Little Jimmy Dickens

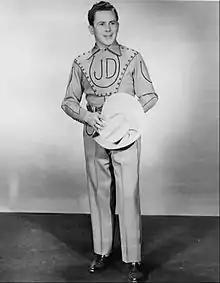
Dickens in 1955

In 1948, Dickens was heard performing on WKNX, a radio station in Saginaw, Michigan, while on location at Buck Lake Ranch, Angola, Indiana. Roy Acuff introduced him to Art Satherley at Columbia Records and to officials from the Grand Ole Opry. Dickens signed with Columbia in September and joined the Opry in August. Around this time he began using the nickname Little Jimmy Dickens, inspired by his short stature.